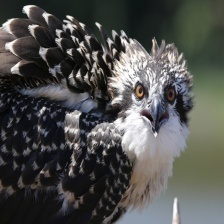
Species: OSPREY
Scientific name: PANDION HALIAETUS